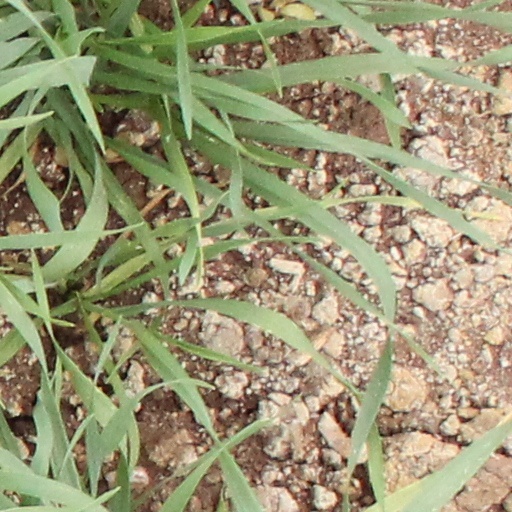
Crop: wheat